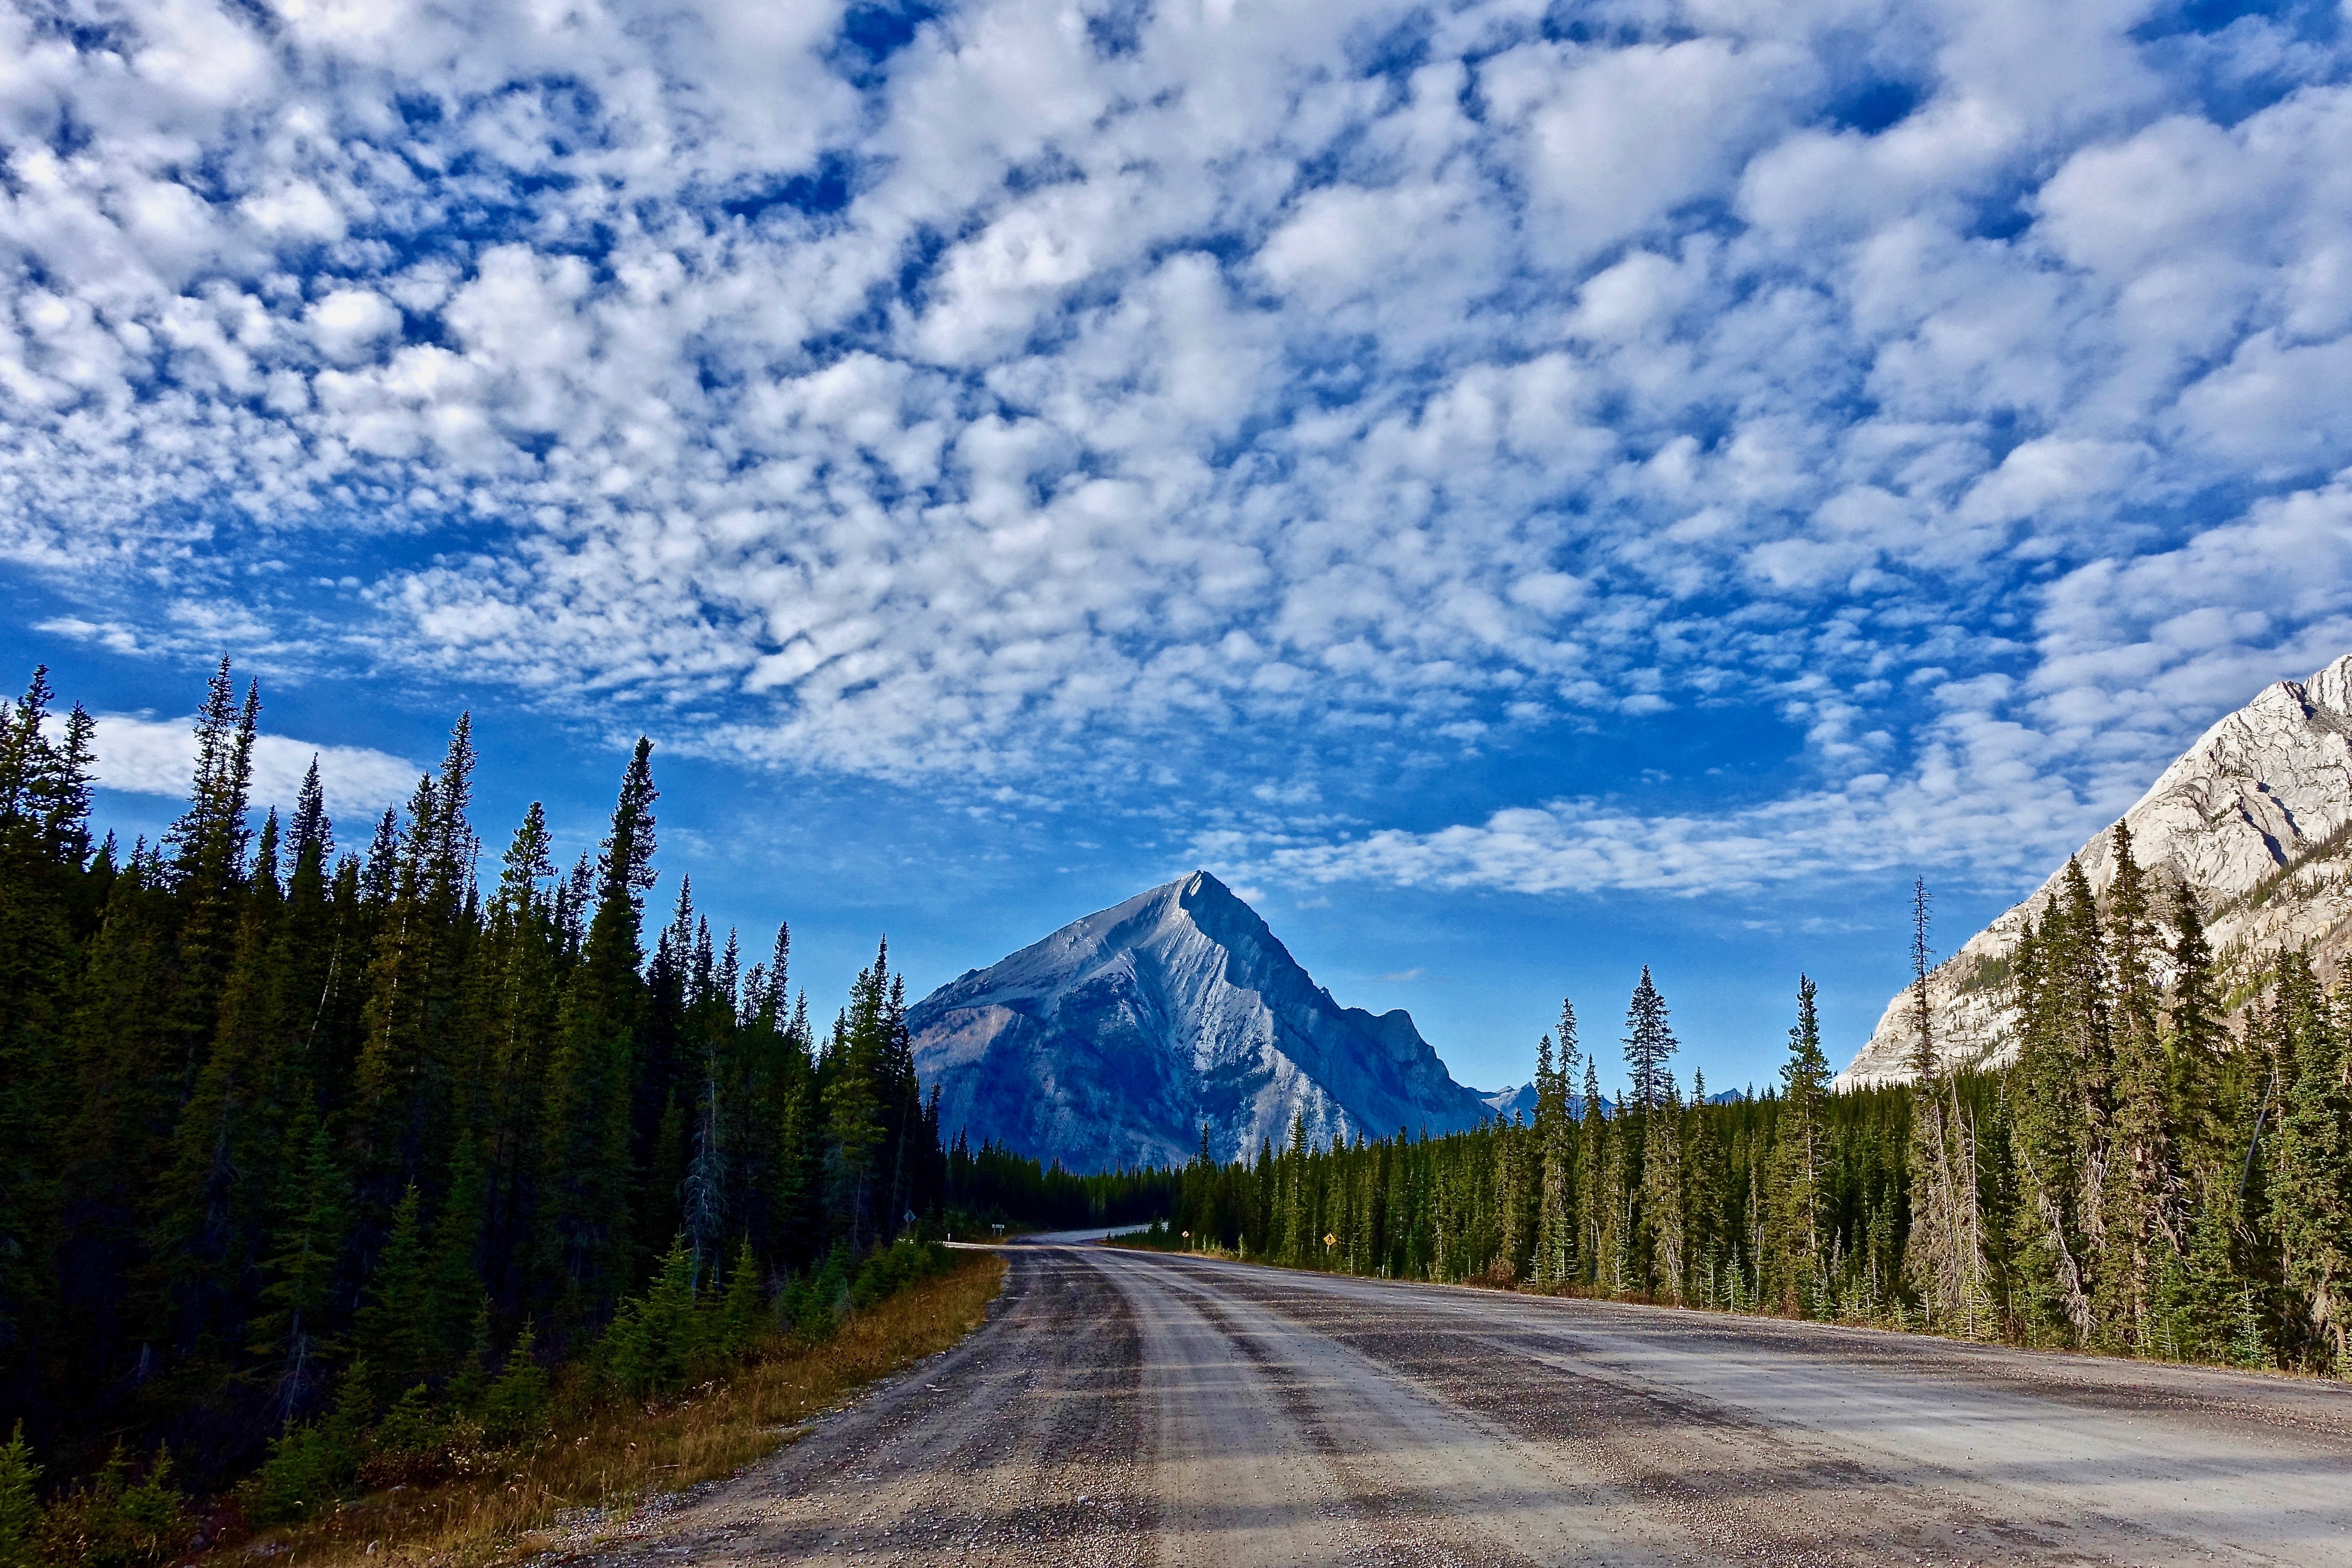
landscape, nature, wilderness, mountain, cloud, sky, road, meadow, hill, perspective, highway, peak, valley, mountain range, asphalt, transportation, distance, drive, ridge, mountains, alps, badlands, plateau, rural area, mountain pass, geographical feature, mountainous landforms